Long Island

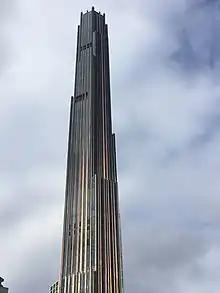
The Brooklyn Tower, a 93-story supertall skyscraper in Downtown Brooklyn, the tallest building on Long Island as of 2021 at a height of

The gradual decline in Indigenous authority reached a critical point when it led to the formal obliteration of acknowledgement for many tribes. A poignant example of this phenomenon occurred in 1910, when a legal decree by the Judiciary of New York pronounced the Montaukett "tribe" extinct, ignoring the presence and testimonies of its members in court. Such decrees were used to facilitate the encroachment on Native American lands with greater ease, granting legal legitimacy to the acts of settler colonialism. In the absence of legally recognized Indigenous territories, settlers could assert ownership over Native lands without engaging in negotiations or offering compensation. This act represented the final stage in the thorough domination and displacement of Native American communities on Long Island.